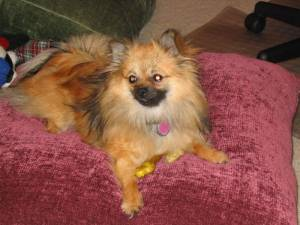
Breed: pomeranian